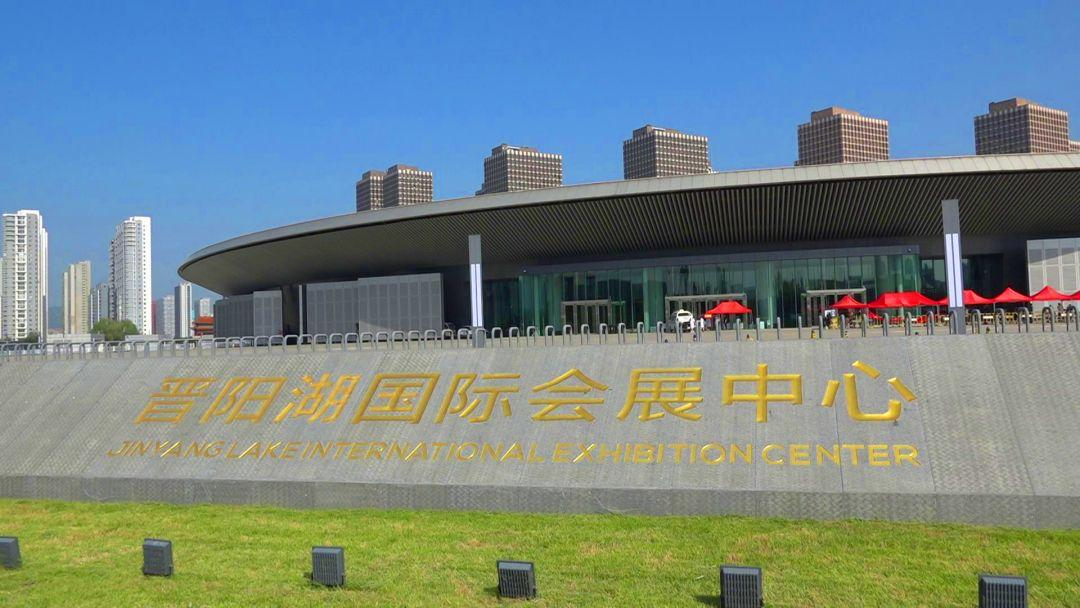
地标名称：晋阳湖国际会展中心
所在城市：太原市·晋源区